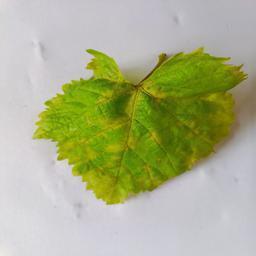
Label: Downy Mildew